Kommt herbei, singt dem Herrn

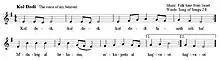
"Kol dodi" melody

The Dominican Diethard Zils wrote the text in 1972 as a paraphrase of Psalm 95, to a traditional melody from Israel, where the psalms were written. The melody is named "Kol dodi", and was used for a line from the Song of Songs. The song was published by Gustav Bosse Verlag in Kassel in 1972.